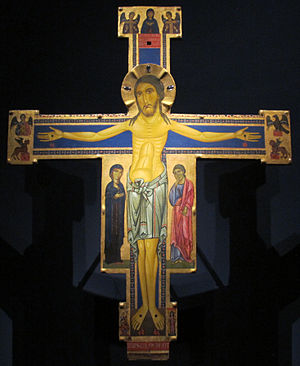
Museo nazionale di Villa Guinigi / Galleri
Museo Nazionale di Villa Guinigi er et kunstmuseum og et af de vigtigste museer i byen Lucca i Toscana, Italien. Museet indeholder en samling af værker fra antikken, middelalderen, renæssancen, barokken og nyklassicismen